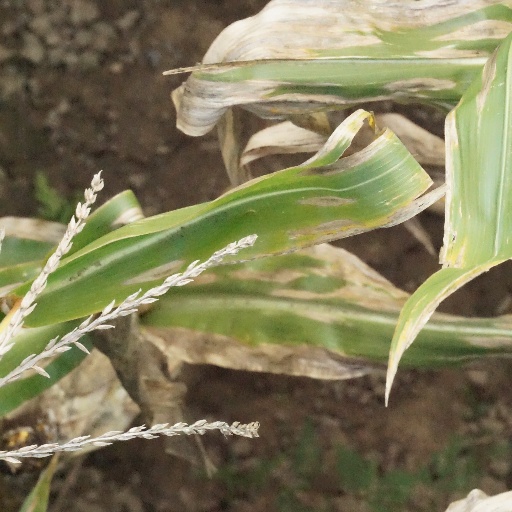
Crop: maize; corn